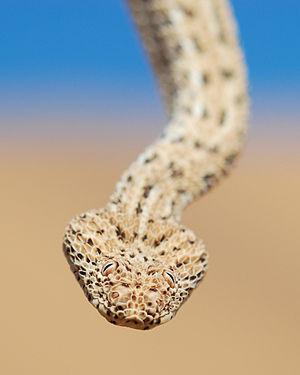
Bitis peringueyi, la Vipère du désert de Namibie ou Vipère de Péringuey, est une espèce de serpents de la famille des Viperidae.
Bitis est un genre de serpents de la famille des Viperidae.